Théodule Toulotte

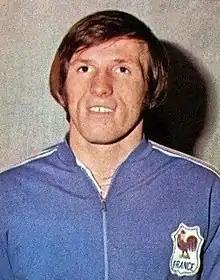
Théodule Toulotte (1976), 'Montreal 76', Panini figurine n ° 238.

Théodule Toulotte (born 20 December 1950) is a French former wrestler who competed in the 1972 Summer Olympics and in the 1976 Summer Olympics.